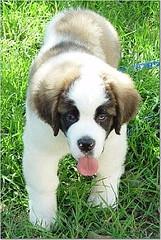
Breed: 211-n000068-Saint_Bernard